Dragon

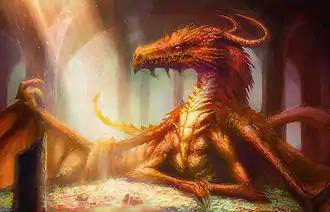
Modern fan illustration by David Demaret of the dragon Smaug from J. R. R. Tolkien's 1937 children's fantasy novel "The Hobbit"

Dragons are well known in myths and legends of Spain, in no small part because St. George (Catalan Sant Jordi) is the patron saint of Catalonia. Like most mythical reptiles, the Catalan dragon (Catalan drac) is an enormous serpent-like creature with four legs and a pair of wings, or rarely, a two-legged creature with a pair of wings, called a wyvern. As in many other parts of the world, the dragon's face may be like that of some other animal, such as a lion or a bull. As is common elsewhere, Catalan dragons are fire-breathers, and the dragon-fire is all-consuming. Catalan dragons also can emit a fetid odor, which can rot away anything it touches.